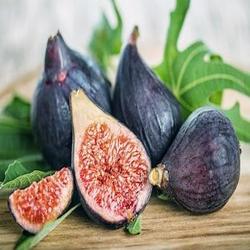
Label: Fig